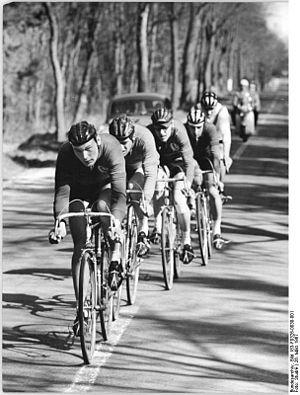
Heinz Richter est un coureur cycliste est-allemand. Lors des Jeux olympiques de 1972, il a remporté la médaille d'argent de la poursuite par équipes avec l'équipe d'Allemagne de l'Est composée de Uwe Unterwalder, Thomas Huschke, et Herbert Richter. Il a également été trois fois médaillé d'argent de cette discipline aux championnats du monde.